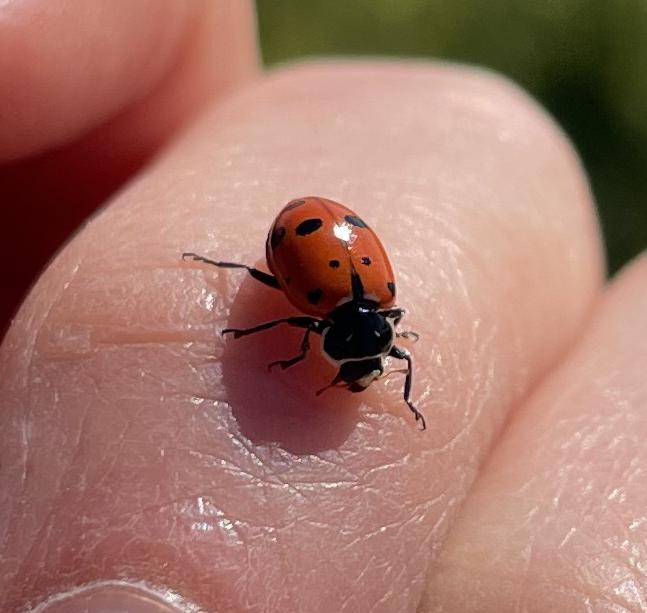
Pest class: predators